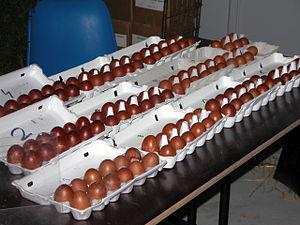
Champ de France oeufs Aurillac 2003
Le Marans-Club de France est un organisme d'intérêt général à but non lucratif créé en 1929 regroupant des éleveurs, des clubs ou des associations d'éleveurs, personnes morales, afin de promouvoir et sauvegarder la Marans, poule de race française également désignée Poule de Marans. Il est affilié à la Société centrale d'aviculture de France, reconnue d'utilité publique par décret ministériel du 16 juillet 1912, ainsi qu'à la Fédération française des clubs de volailles. intégrée dans la SCAF confédération.